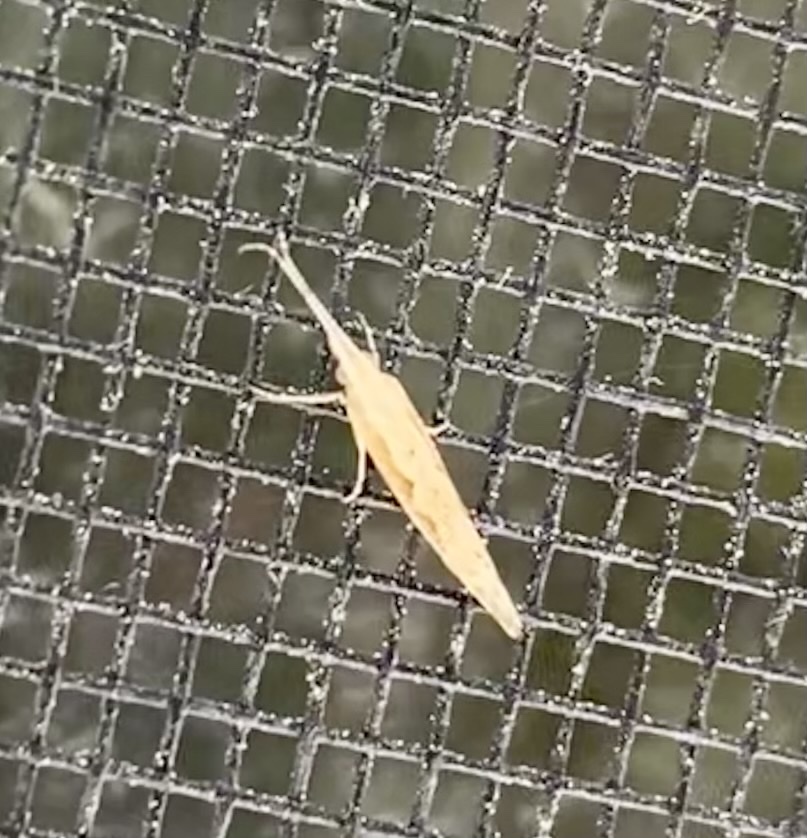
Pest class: diamondback_moth